Rigs of Rods

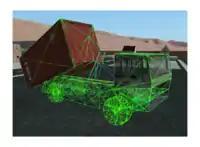
Beam showing the beams on a DAF Ampliroll

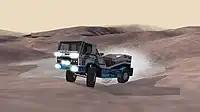
DAF TurboTwin in Rigs of Rods

"Rigs of Rods" was initially created as an off-road truck simulator, but has developed into a versatile physics sandbox game.